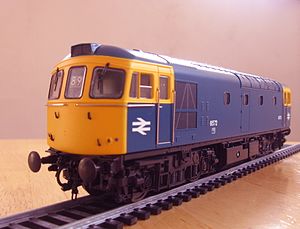
Heljan / Billedgalleri
Heljan er en dansk producent af modeljernbaner. Heljan producerede i begyndelsen fortrinsvis byggesæt til huse, men har siden udvidet produktionen til også at omfatte lokomotiver og vogne. Først i skala H0, hvor indledningsvis modellen af IC3 gjorde sig bemærket. Senere udvidedes med modeller i skala 00 og skala 0 til det engelske marked. I 2007 kom de første lokomotiver i stor skala i form af det danske kultlokomotiv litra MY til skala 0. Senere følger MY'en i skala 1.